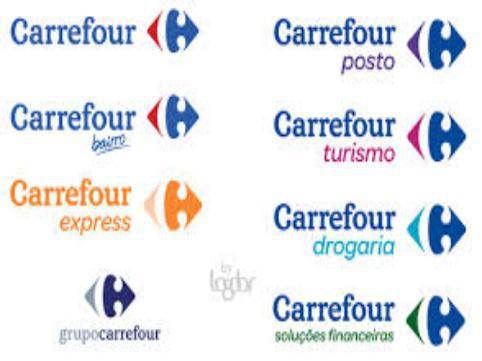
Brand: Carrefour
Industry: Others